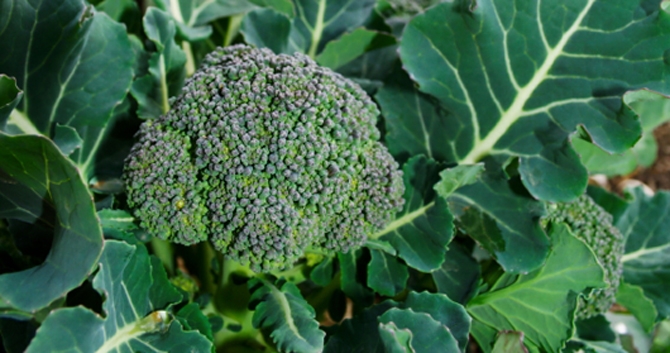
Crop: unknown
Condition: broccoli